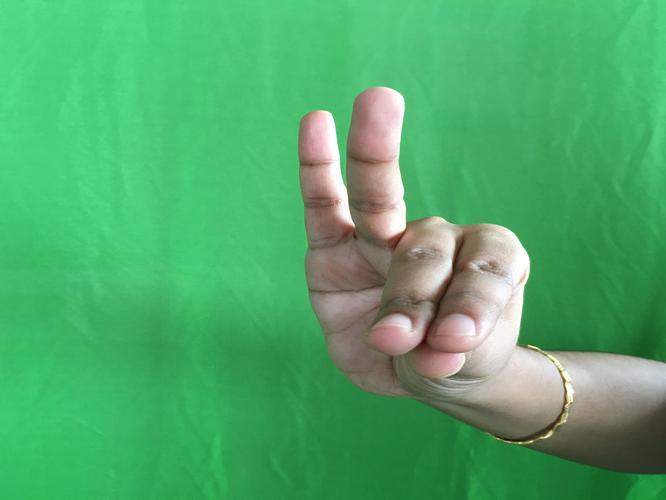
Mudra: Katakamukha_1
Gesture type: single_hand